Nibelungenlied

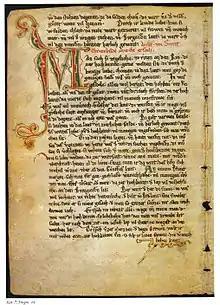
"Nibelungenlied" Fragment, Berlin, SB, Fragm. 44

There are 37 known manuscripts and manuscript fragments of the "Nibelungenlied" and its variant versions. Eleven of these manuscripts are essentially complete. Twenty-four manuscripts are in various fragmentary states of completion, including one version in Dutch (manuscript "T").